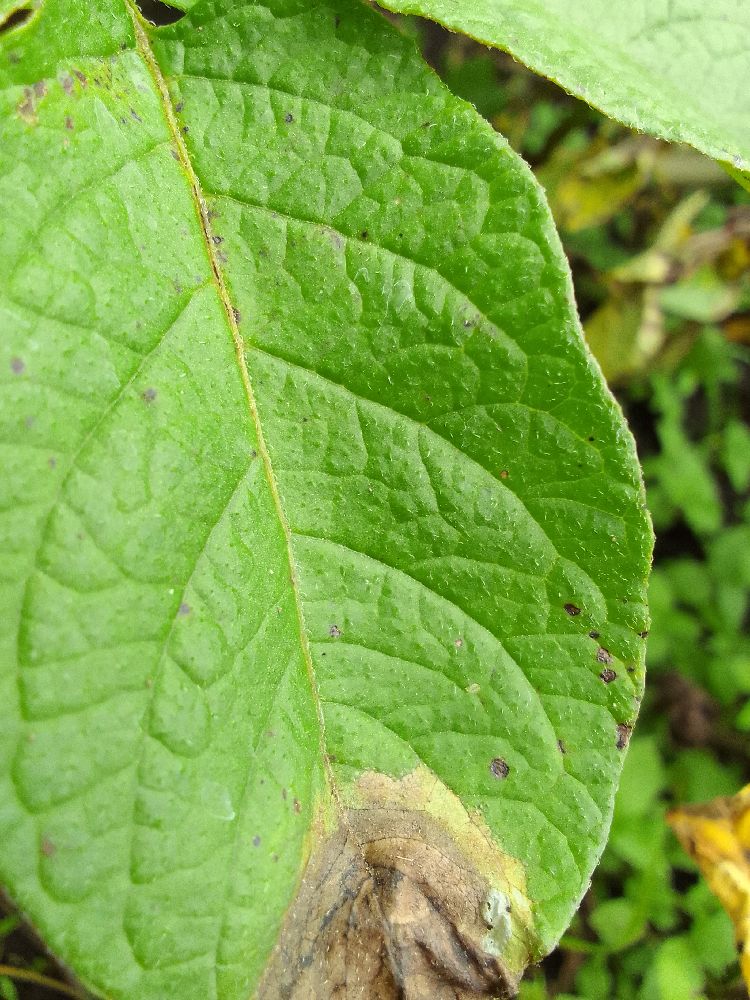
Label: Late blight